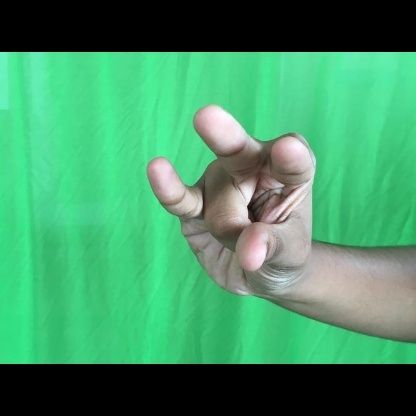
Mudra: Kangulam